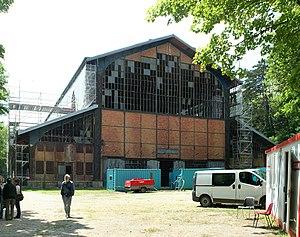
Pignon Nord du Hangar Y à Meudon, en cours de restauration.
Cet article recense les biens inscrits au patrimoine mondial en France.
Cet article recense les monuments historiques des Hauts-de-Seine, en France.
Le hangar Y est un hangar à dirigeables situé à Meudon, près de Paris.